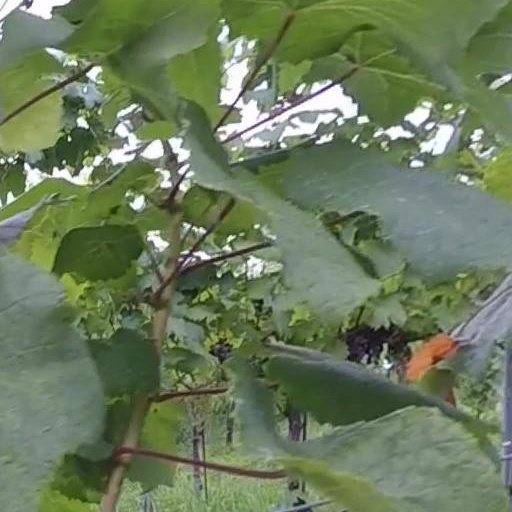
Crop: grape